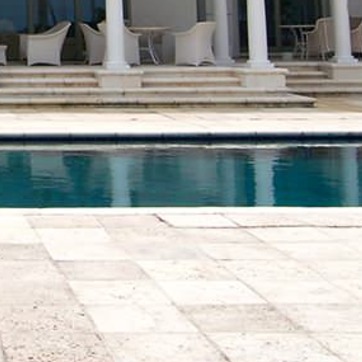
Material: water